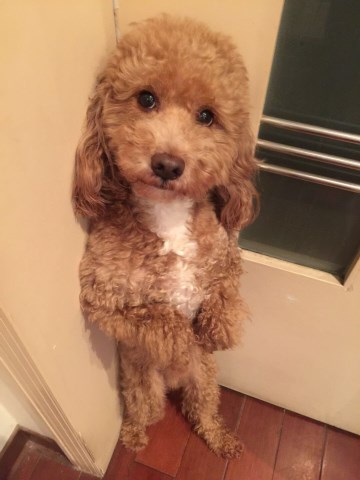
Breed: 7449-n000128-teddy